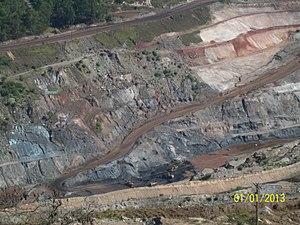
Le Minas Gerais est l'un des États fédérés du Brésil. Il se situe au nord de la région Sudeste. Sa capitale est Belo Horizonte, la troisième aire urbaine du pays après São Paulo et Rio de Janeiro. Sa superficie est de 586 522 km² et il comptait 21 119 536 habitants en 2017.